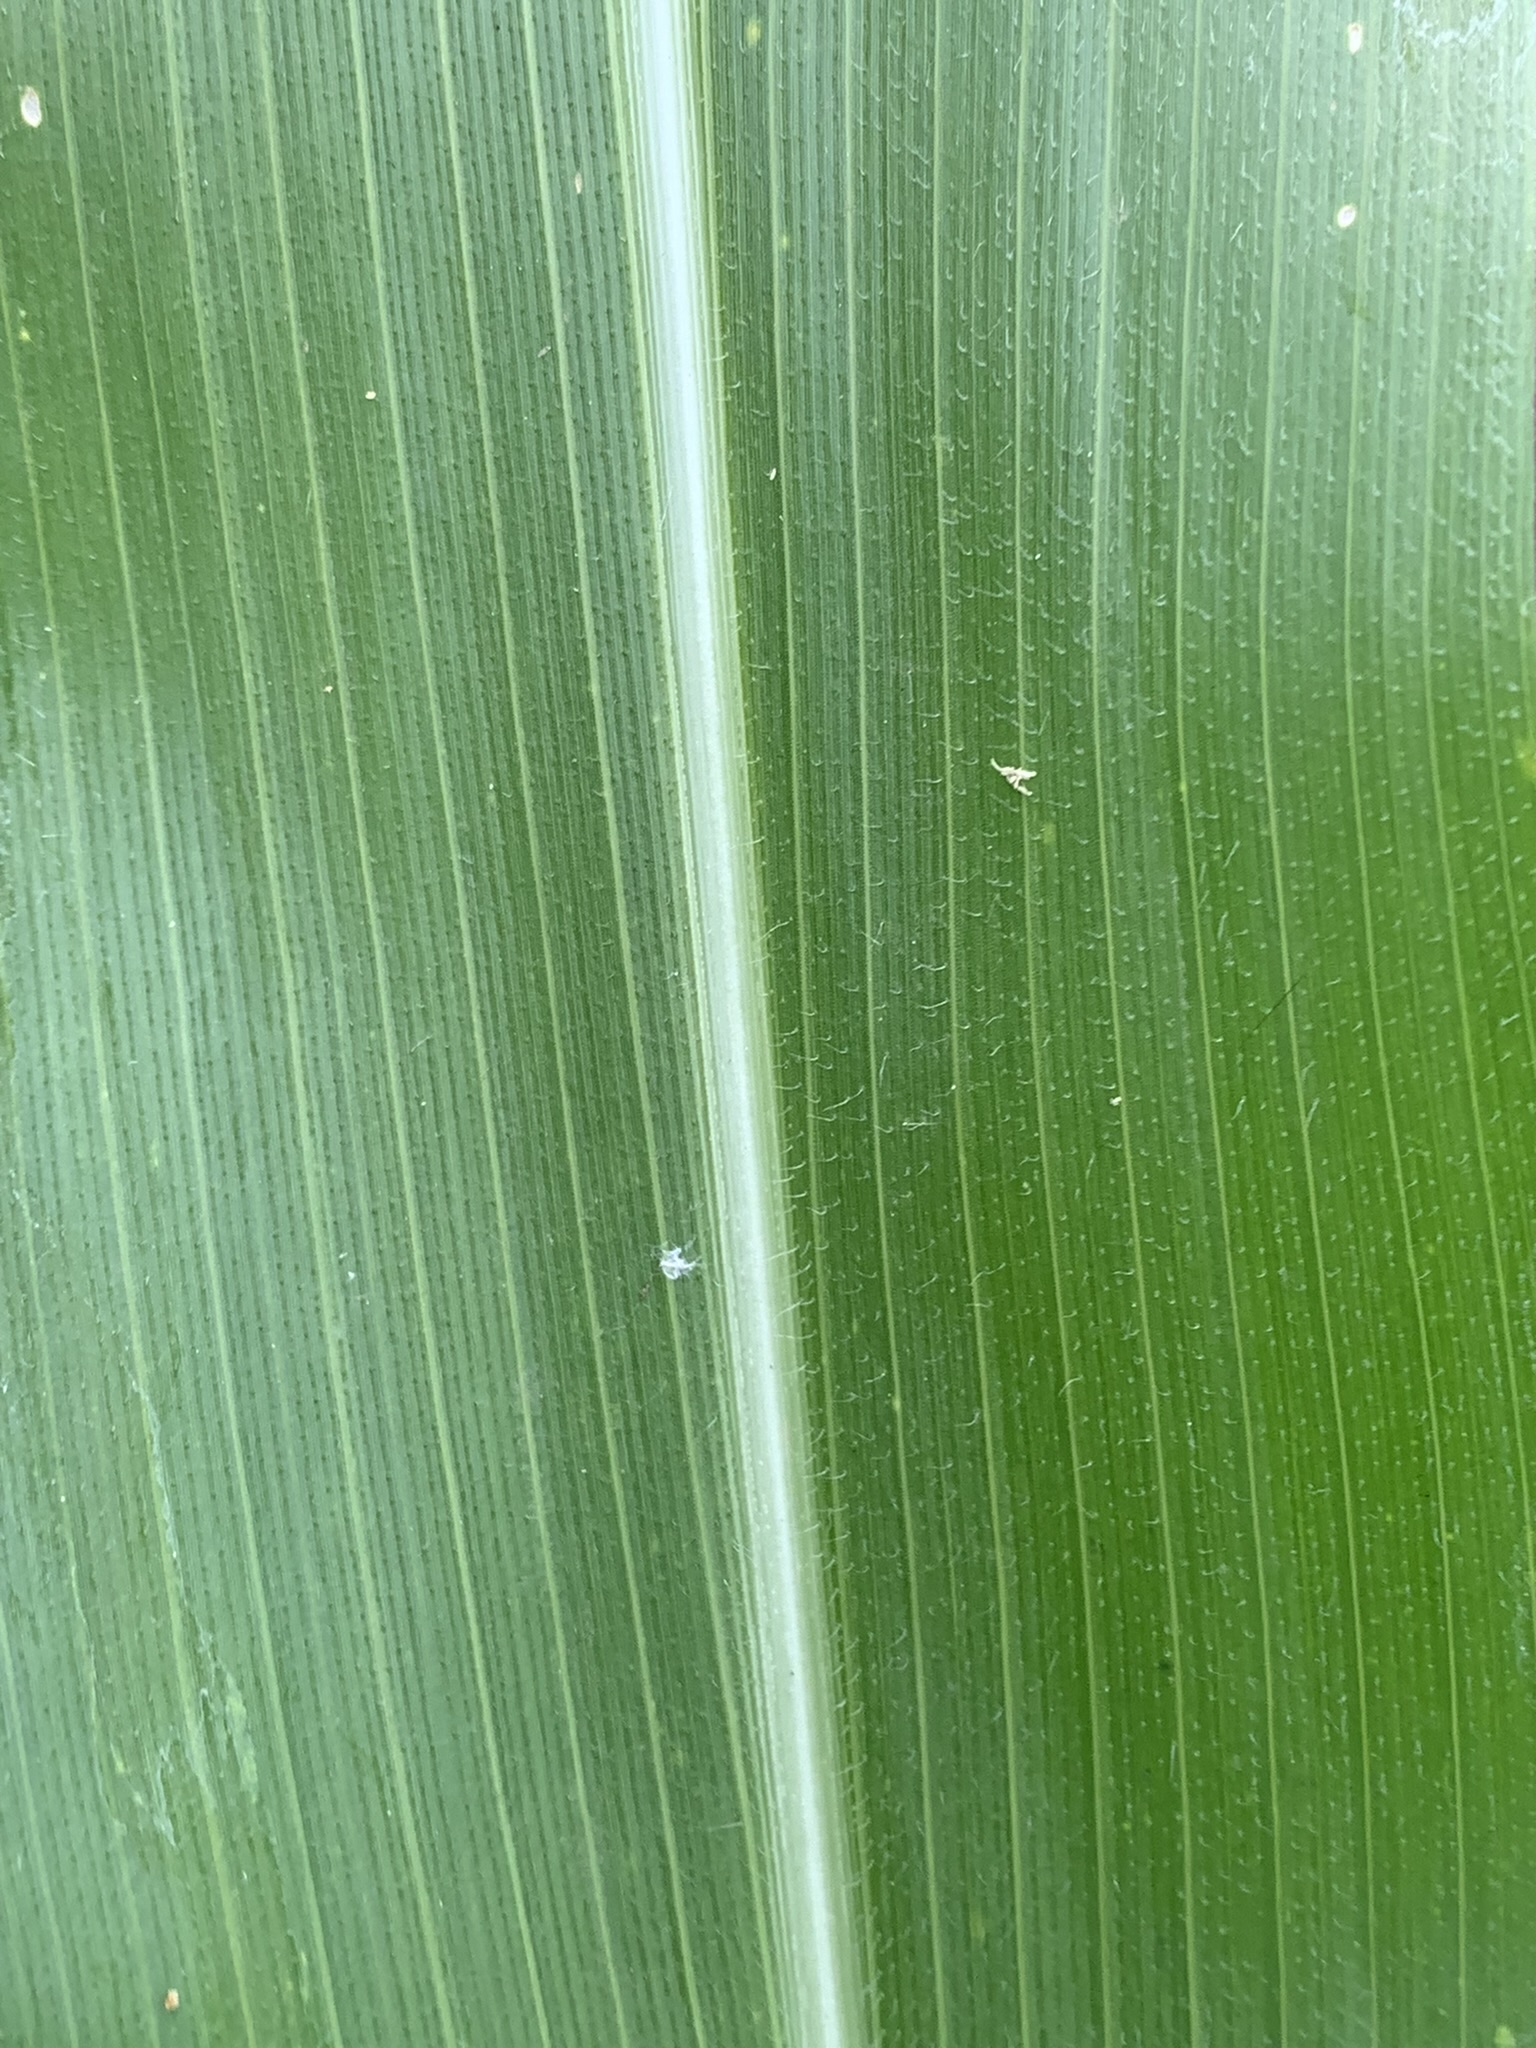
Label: Healthy